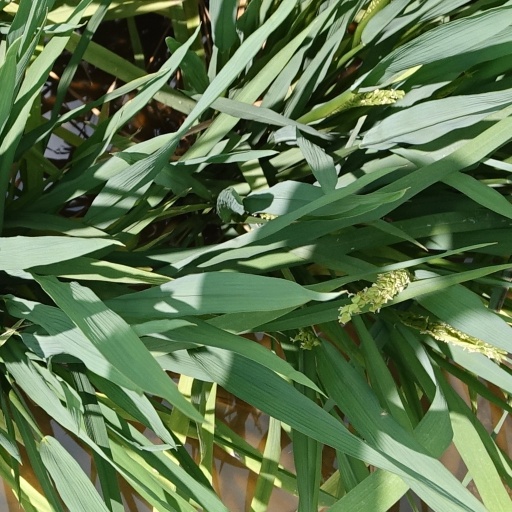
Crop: rice